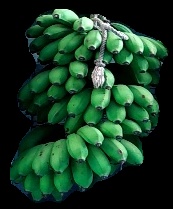
Variety: rasbale
Grade: grade2